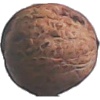
Label: walnut